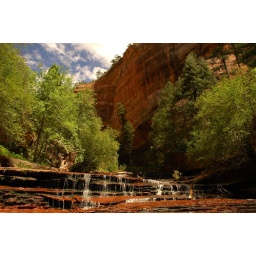
A small waterfall over red rock - Zion National Park 2006